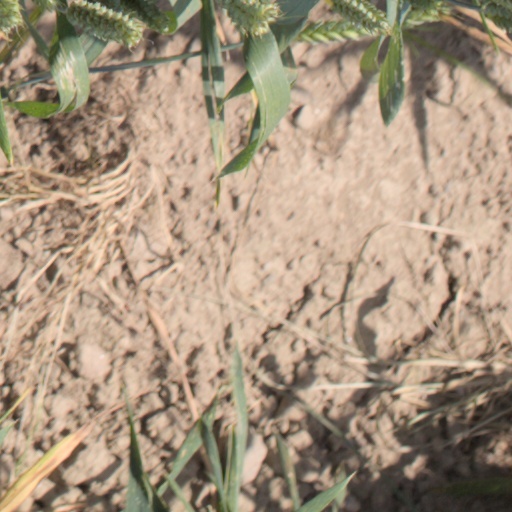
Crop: wheat